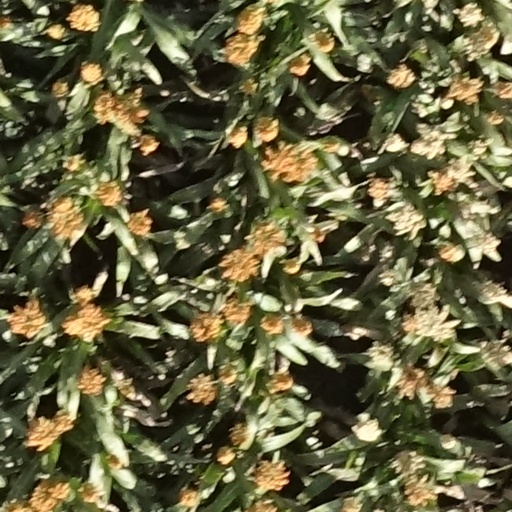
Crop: sorghum